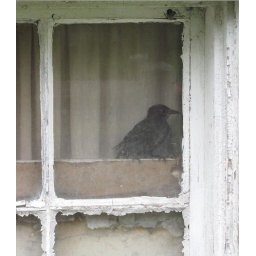
bird in window